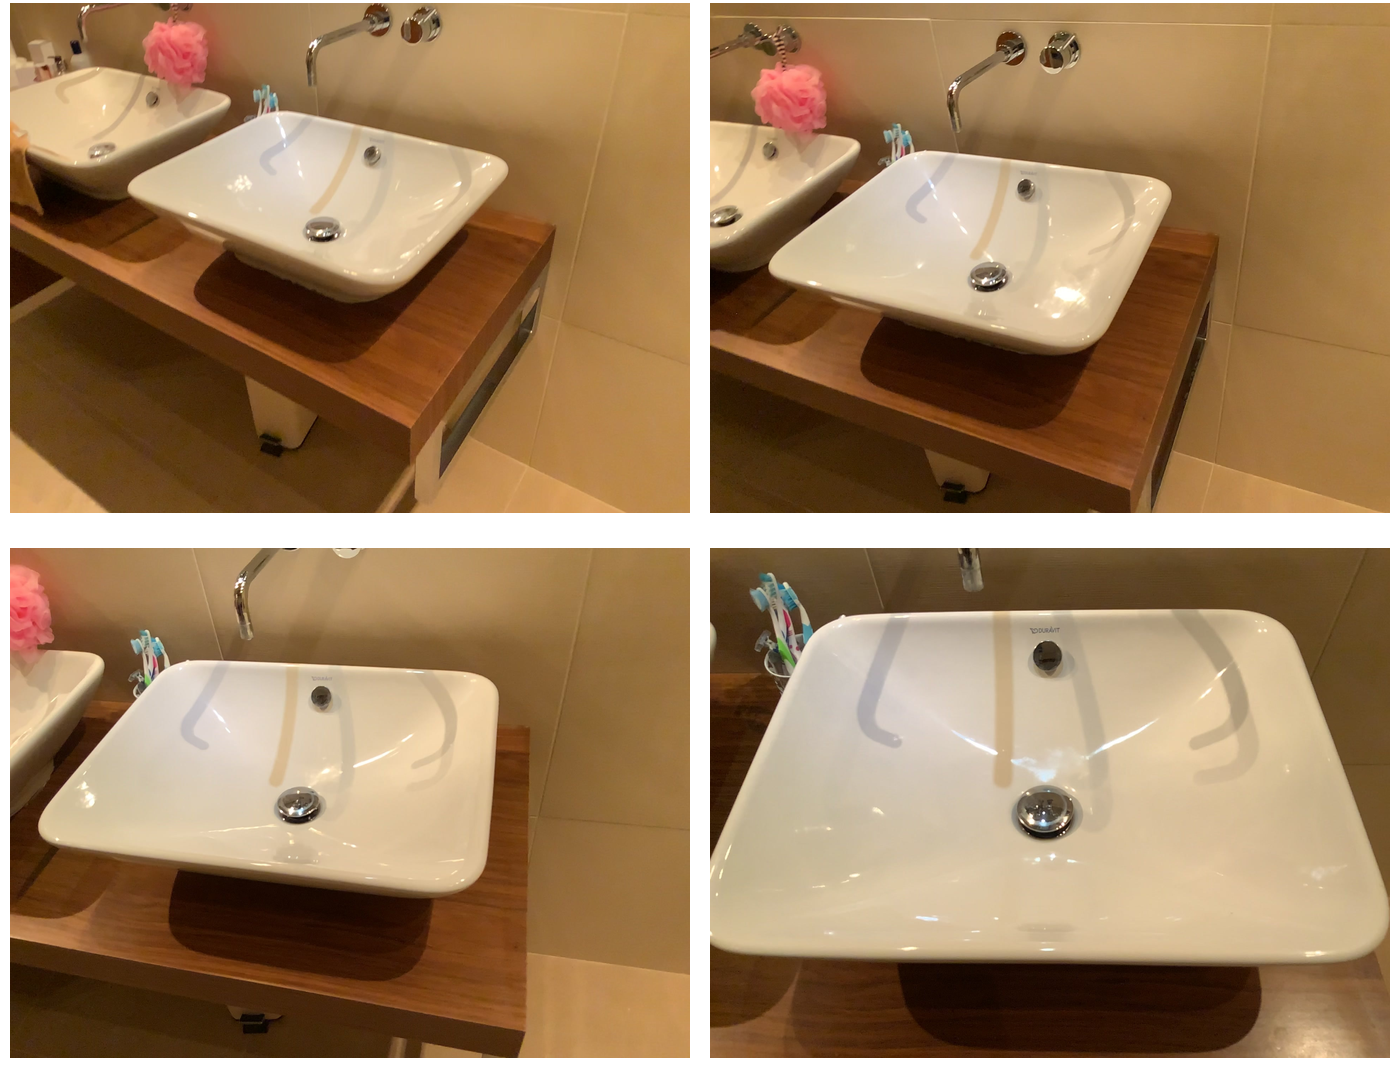Task instruction: Control water flow of the bathroom sink.
Answer: {"task_instruction": "Control water flow of the bathroom sink.", "nodes": ["faucet / handle", "button / knob", "bathroom sink"], "edges": [{"functional_relationship": "control", "object1": "faucet / handle", "object2": "bathroom sink", "spatial_relations": ["higher_than", "close"], "is_touching": true}, {"functional_relationship": "control", "object1": "button / knob", "object2": "bathroom sink", "spatial_relations": ["close", "lower_than"], "is_touching": true}], "action_type": "press", "function_type": "water_flow_control"}